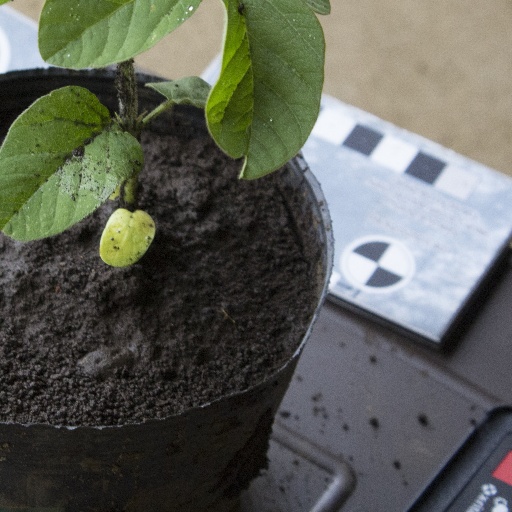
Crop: soybean